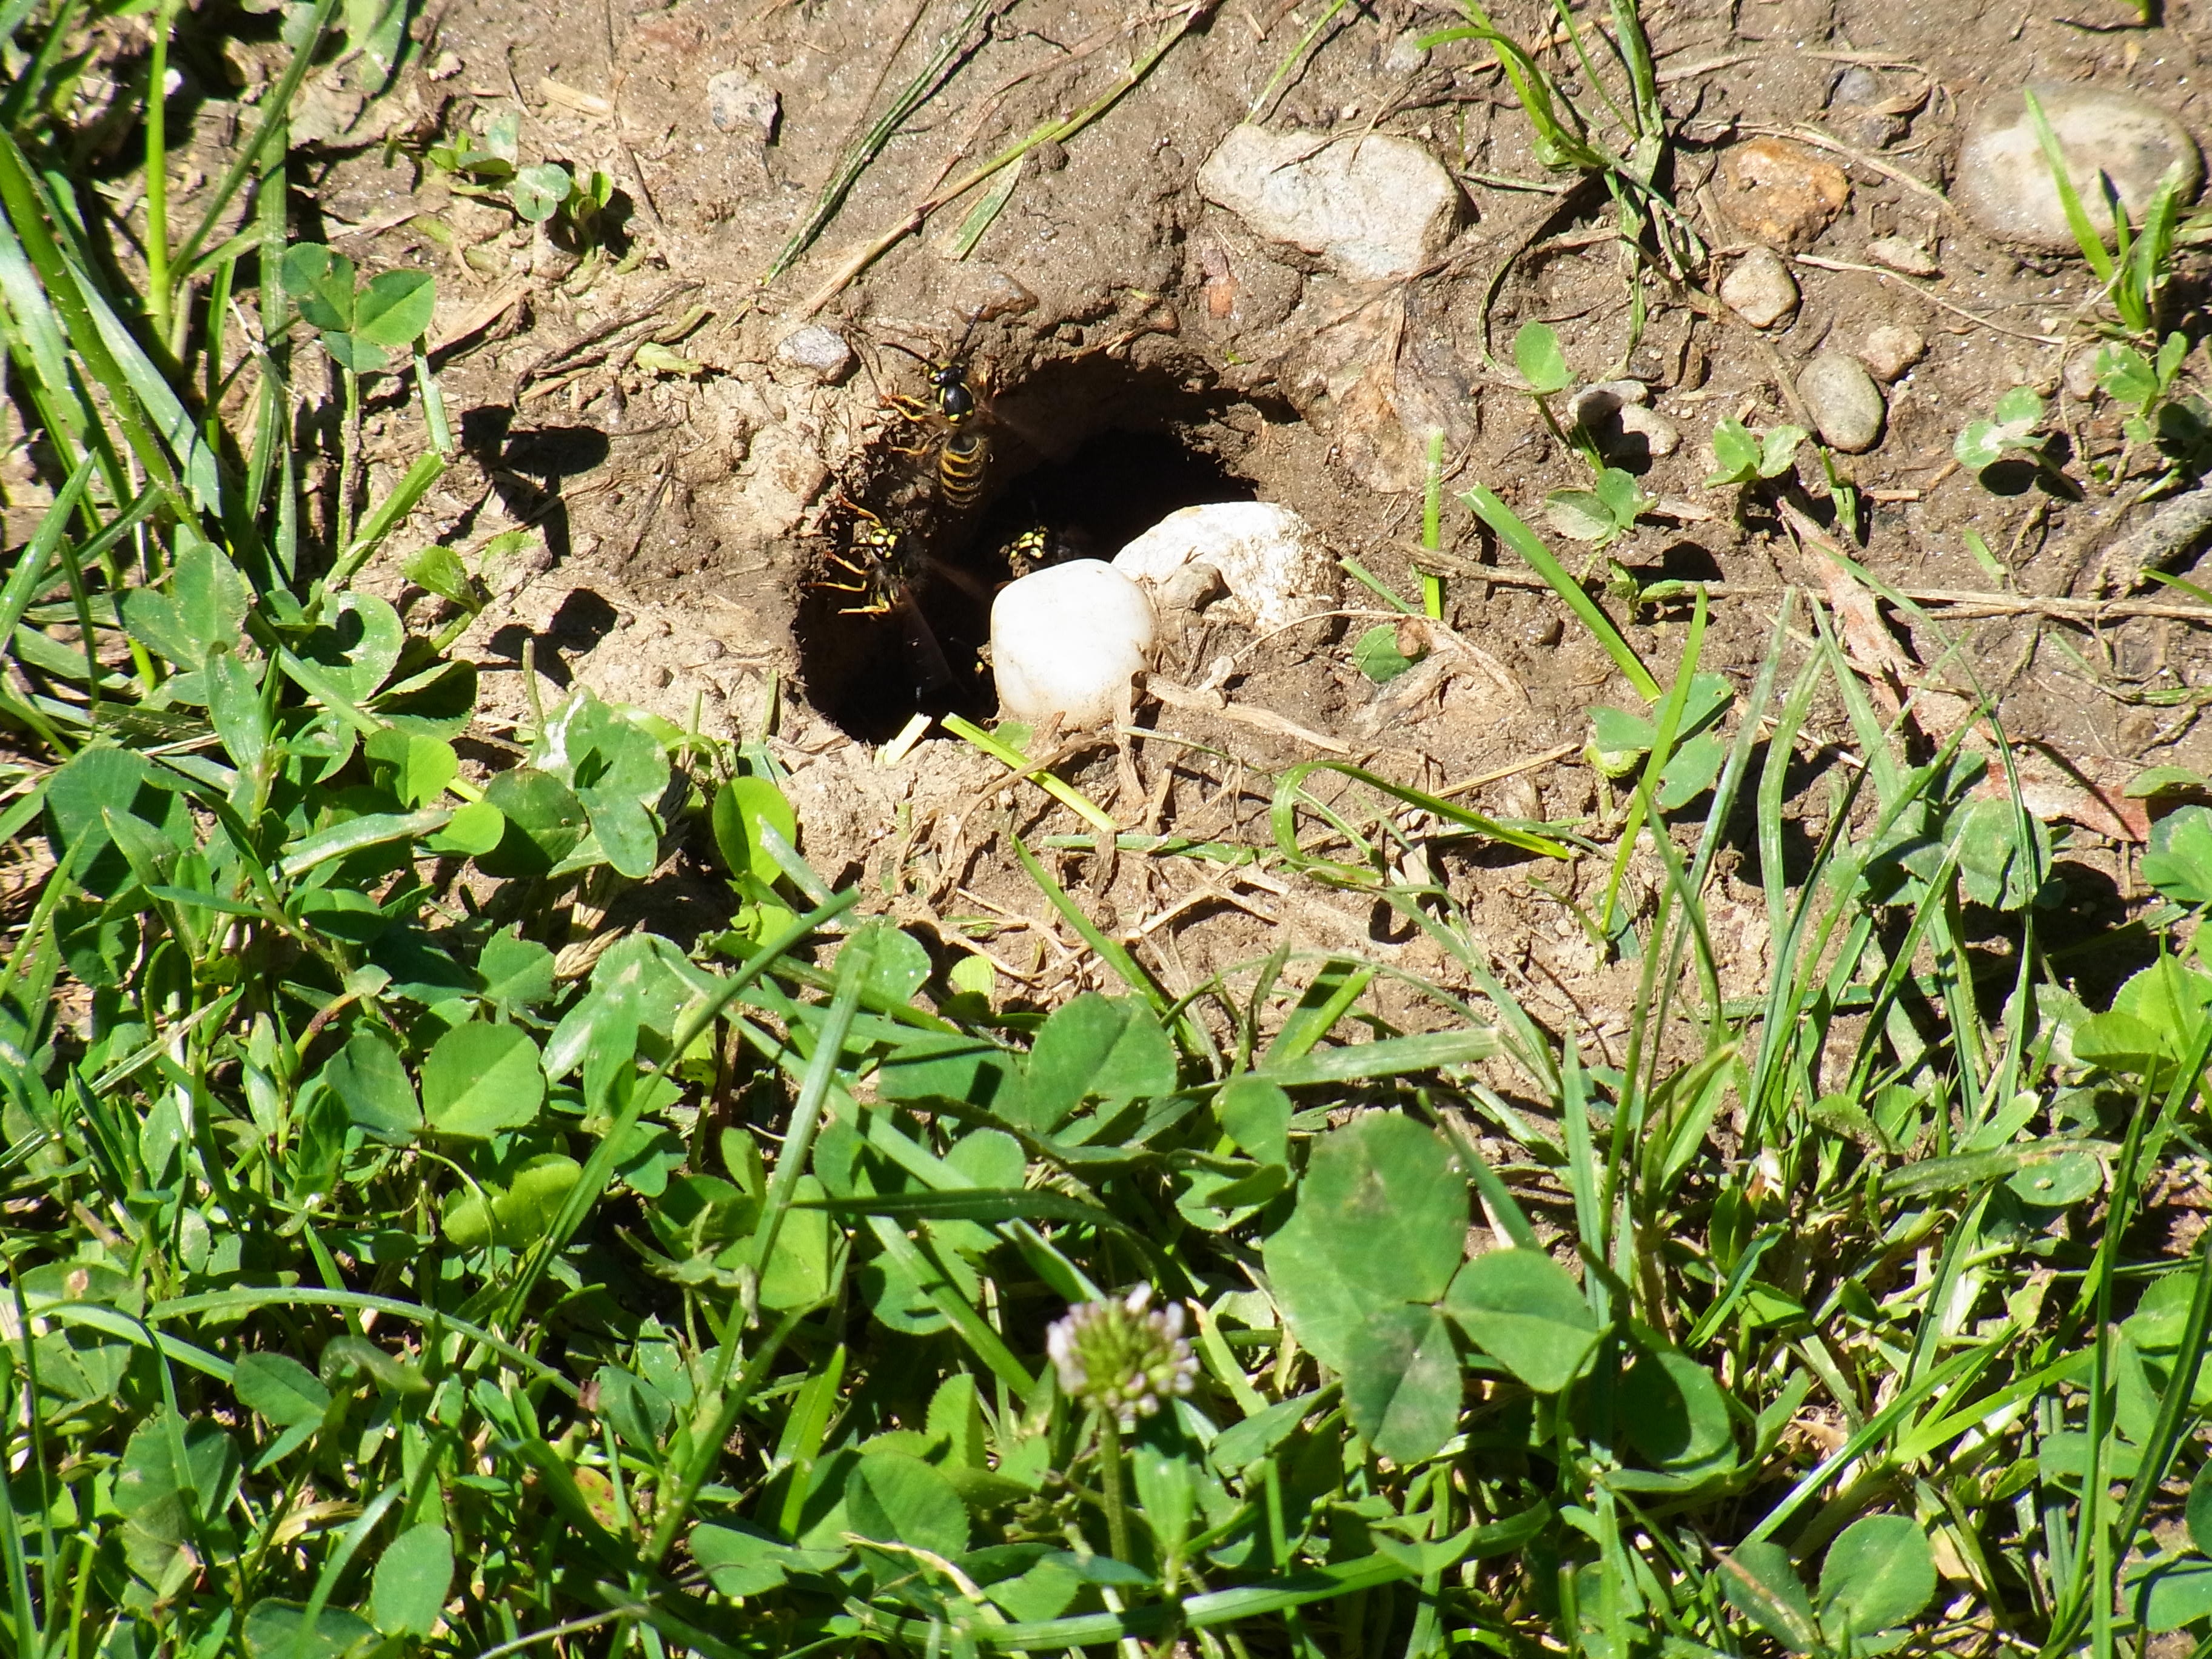
grass, plant, hole, flower, wildlife, jungle, insect, flora, fauna, wildflower, bee, nest